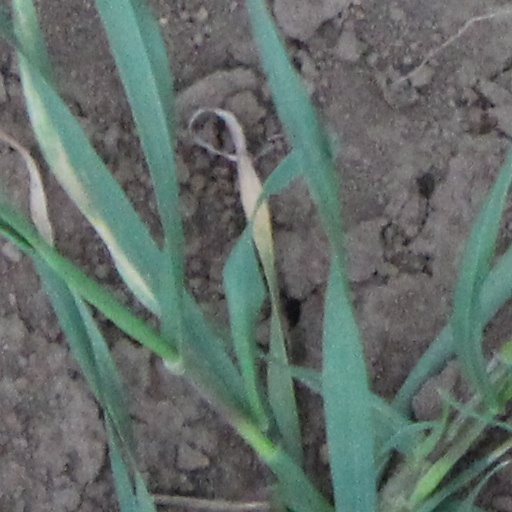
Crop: wheat